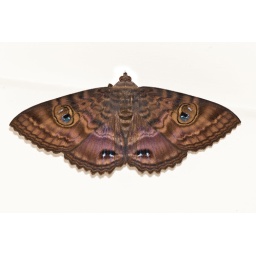
This guy was sleeping above the office door at home all day - he's still there now. Awesome markings.